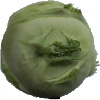
Label: kohlrabi